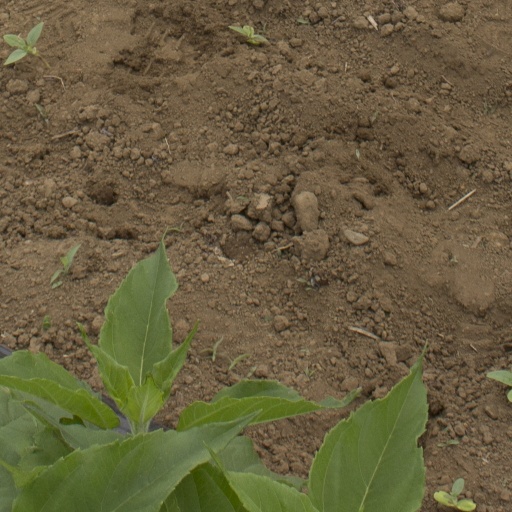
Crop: Jerusalem artichoke